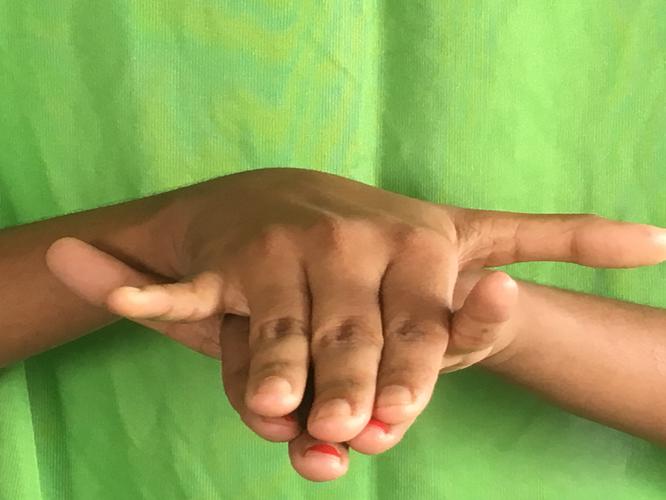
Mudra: Varaha
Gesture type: double_hand